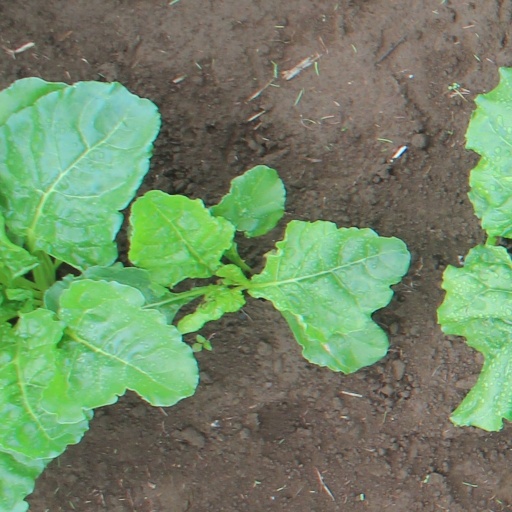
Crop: sugar beet